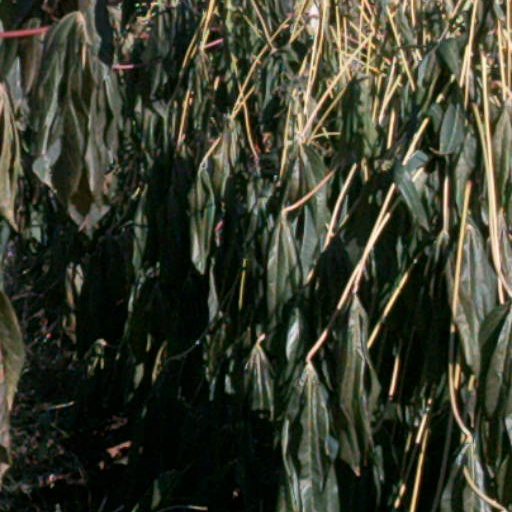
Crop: cassava